Aha! (tabloid)

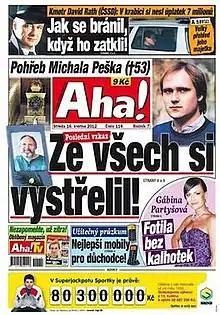
The front page of "Aha!" dated 16 May 2012

Aha! is a daily tabloid newspaper published in Prague, the Czech Republic. It has been in circulation since 2004.